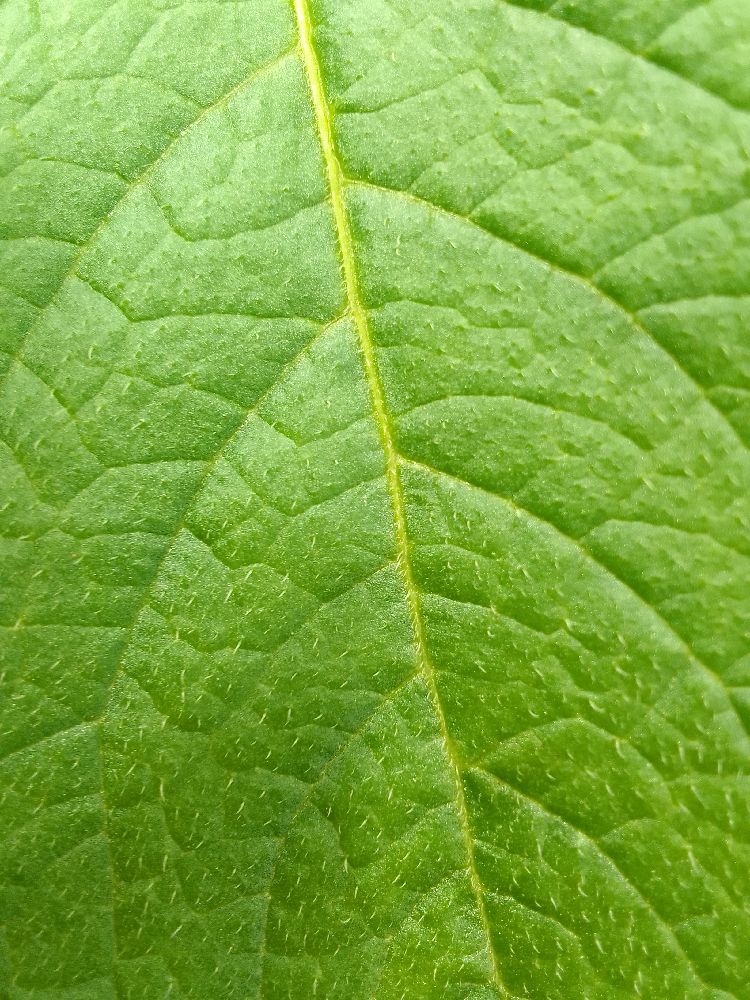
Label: Healthy